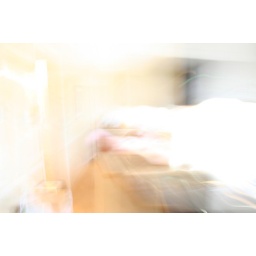
running through the house snapping pictures to show the mobility provided by the figure eight floor plan